The Kingdom of This World

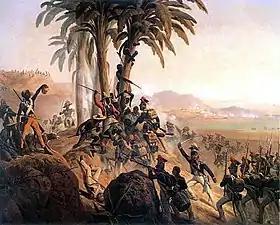
Battle on Santo Domingo, a painting by January Suchodolski depicting a struggle between Polish troops in French service and the Haitian rebels

The prologue to the novel is Carpentier's most often quoted text, in which he coins the term "lo real maravilloso" ("marvellous reality") in reference to seemingly miraculous occurrences in Latin America. Furthermore, his trip to Haiti in 1943 is recounted, as well as some of the research he did to gather facts for the novel. Carpentier also denounces the commonplace and formulaic instances of the marvellous that is found in surrealist novels due to its inorganic and false origins, as opposed to the natural magic that is found in Latin America.